Helen Stratton

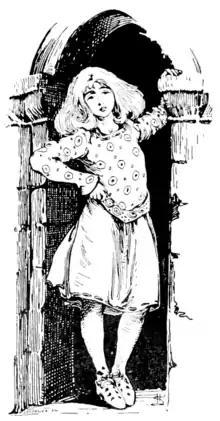
Page 1 illustration from "Fairy Tales of Hans Christian Andersen"

Stratton was born in Nowganj, Bundelkhand, Madhya Pradesh, India on 5 April 1867, the daughter of a surgeon in the Indian military service John Proudfoot Stratton and Georgina Anne Anderson. Soon after Helen's birth, and following her father's retirement, the family moved to England, settling in Bath. By 1891 Helen was in Kensington, London to attend art school, where she became a follower of Art Nouveau in the style of the Glasgow School of Art. For many years she lived and worked as a book illustrator and painter in Kensington with her widowed mother and siblings. Stratton remained unmarried and in the 1930s she returned to Bath, living at The Bungalow, Widcombe Hill. She died on 4 June 1961, age 95, at Cran Hill Nursing Home, Weston.